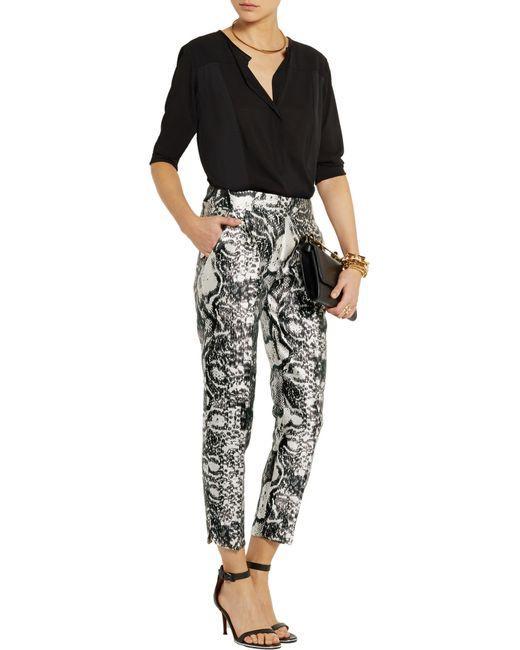
Damenhose mit Leopardenmuster in Schwarz und Weiß